Sandara Park

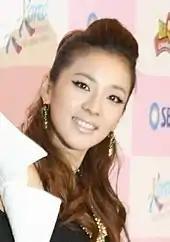

In late 2003, Park met Filipina actress Pauleen Luna, who encouraged Park to audition for "Star Circle Quest", a talent search television program on ABS-CBN. Over the course of the season, Park escaped elimination several times, and reached the final ten contestants. During the last elimination round, Park received approximately half a million text votes and finished in second place, behind Hero Angeles.